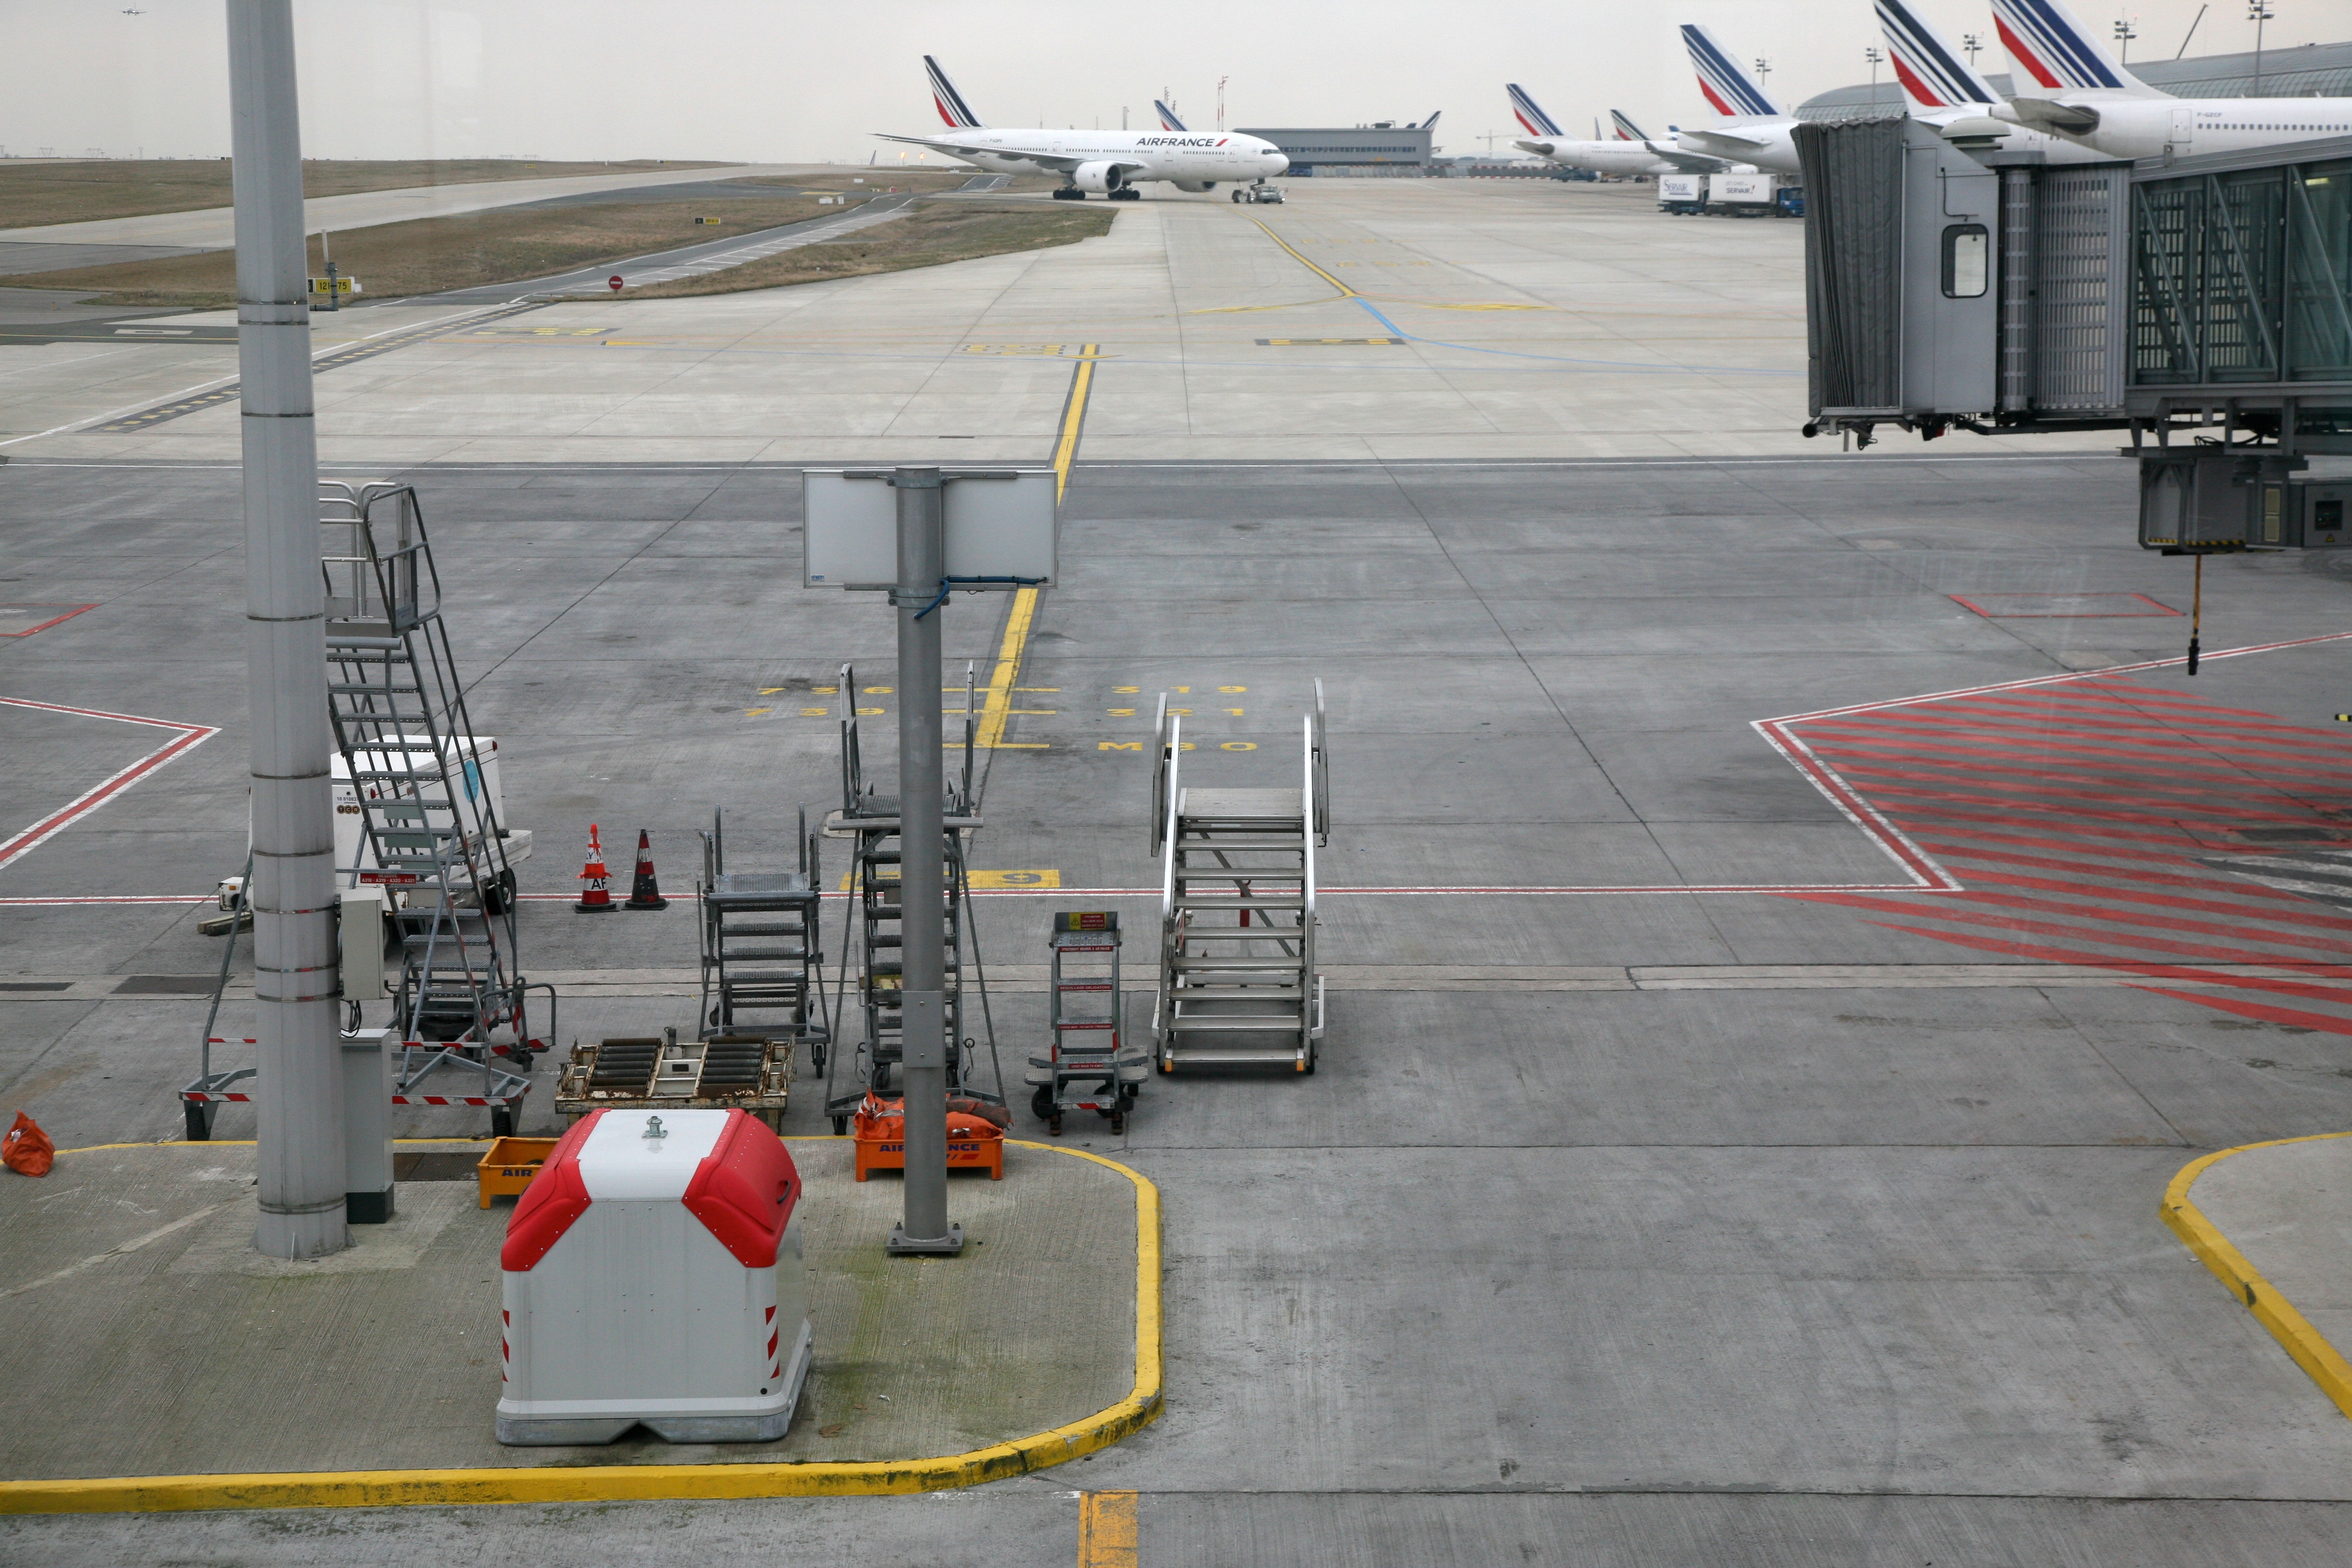
paris, asphalt, airport, france, vehicle, aviation, infrastructure, runway, 5d, piste, flughafen, letiste, canon5d, lotnisko, aeroporto, aeropuerto, flyplass, cdg, charlesdegaulleairport, flygplats, lentokentt, terminal2e, lapanganterbang, aeroportul, a roport